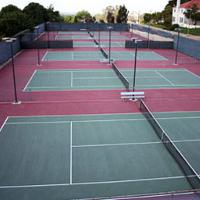
Weather: cloudy or overcast